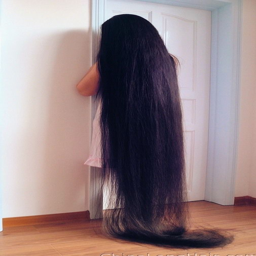
long hair down to the floor